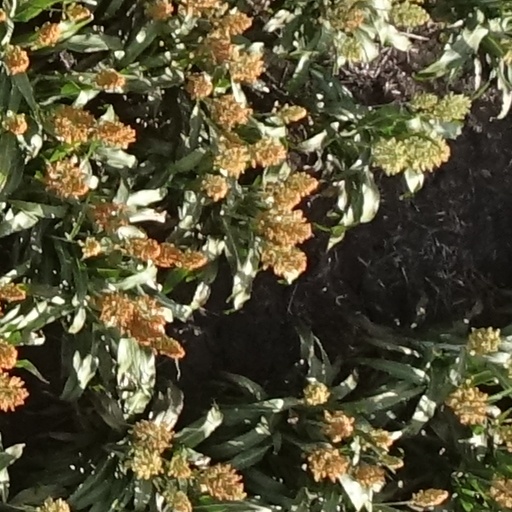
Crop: sorghum